Regis Philbin

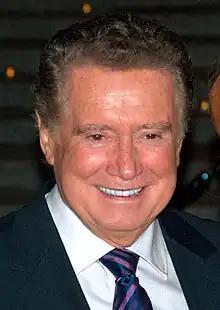
Philbin in 2009

Regis Francis Xavier Philbin (August 25, 1931 – July 24, 2020) was an American television presenter, comedian, actor, and singer. Once called "the hardest-working man in show business", he held the Guinness World Record for the most hours spent on US television.